Six's thermometer

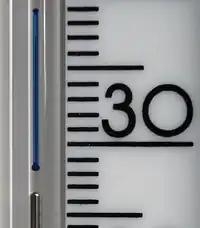
Marker showing the maximum temperature. Mercury has retreated to about 26.5°C as the temperature has dropped below its maximum of about 28.3°C.

The thermometer shows a reading at the top of the mercury section on both the maximum and minimum scales; this shows the current temperature and should be the same on both scales. If the two readings are not the same, then the instrument scales are not correctly positioned or the instrument is damaged.